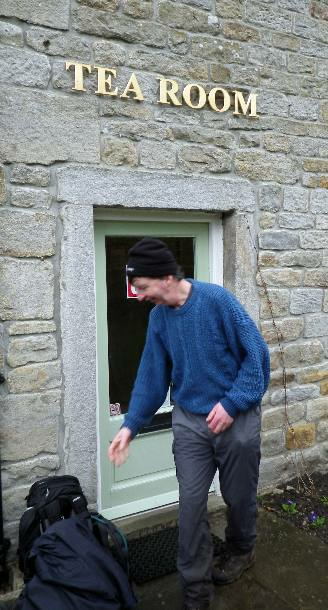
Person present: Yes